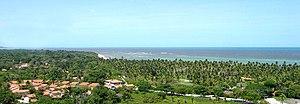
Arraial d'Ajuda est situé dans le district de Porto Seguro, au sud de l'État de Bahia. Cette ville se trouve aux sommet d'impressionnantes falaises et est entouré par l'immense forêt atlantique, des plages sans fin et des eaux dans les tons vert-bleu.
Porto Seguro est une ville brésilienne du littoral sud de l'État de Bahia.